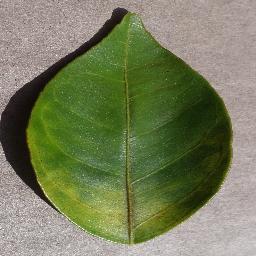
Label: Orange___Haunglongbing_(Citrus_greening)